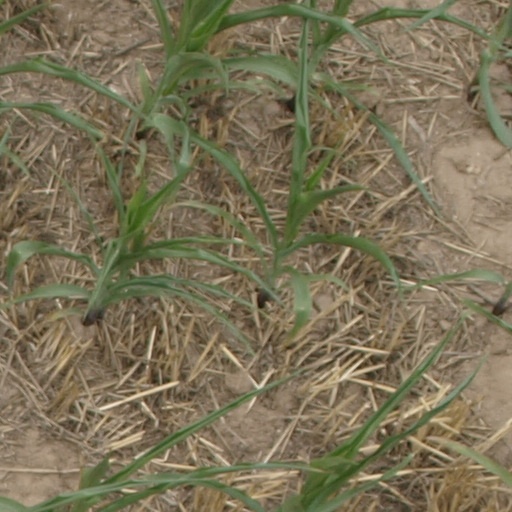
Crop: maize; corn